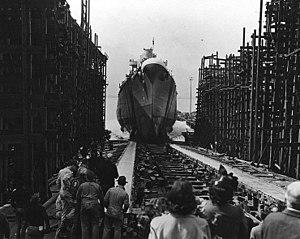
Le chantier naval Newport News Shipbuilding ou NNS, connu de 2001 à 2011 sous le nom de chantier naval Northrop Grumman de Newport News, est un important site de construction navale, situé à Newport News, à l'embouchure de la James River, dans l'État de Virginie. Fondé en 1886, ce site industriel est le principal chantier naval privé des États-Unis. Après avoir été intégré au groupe Northrop Grumman en 2001, il dépend depuis 2011 d'une société regroupant les activités navales de ce groupe et nommée Huntington Ingalls Industries.